Dramatic Performances Act

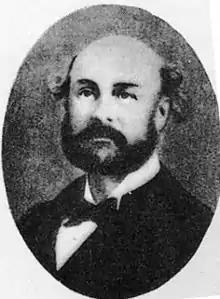
Stuart Hogg was satirized as a "pig" in the polemical play "The Police of Pig and Sheep"

Towards the end of March 1875, some members of the National Theatre (that had now become the "Great National Theatre") went on tour. In Lucknow, during a scene of "Nil Darpan"—the scene where Torap, an Indian ryot, holds down the European Mr. Rouge who assaults the helpless woman Kshetramoni—British soldiers among the audience, enraged, rushed onto the stage and began behaving violently, which led to the breaking up of the play.